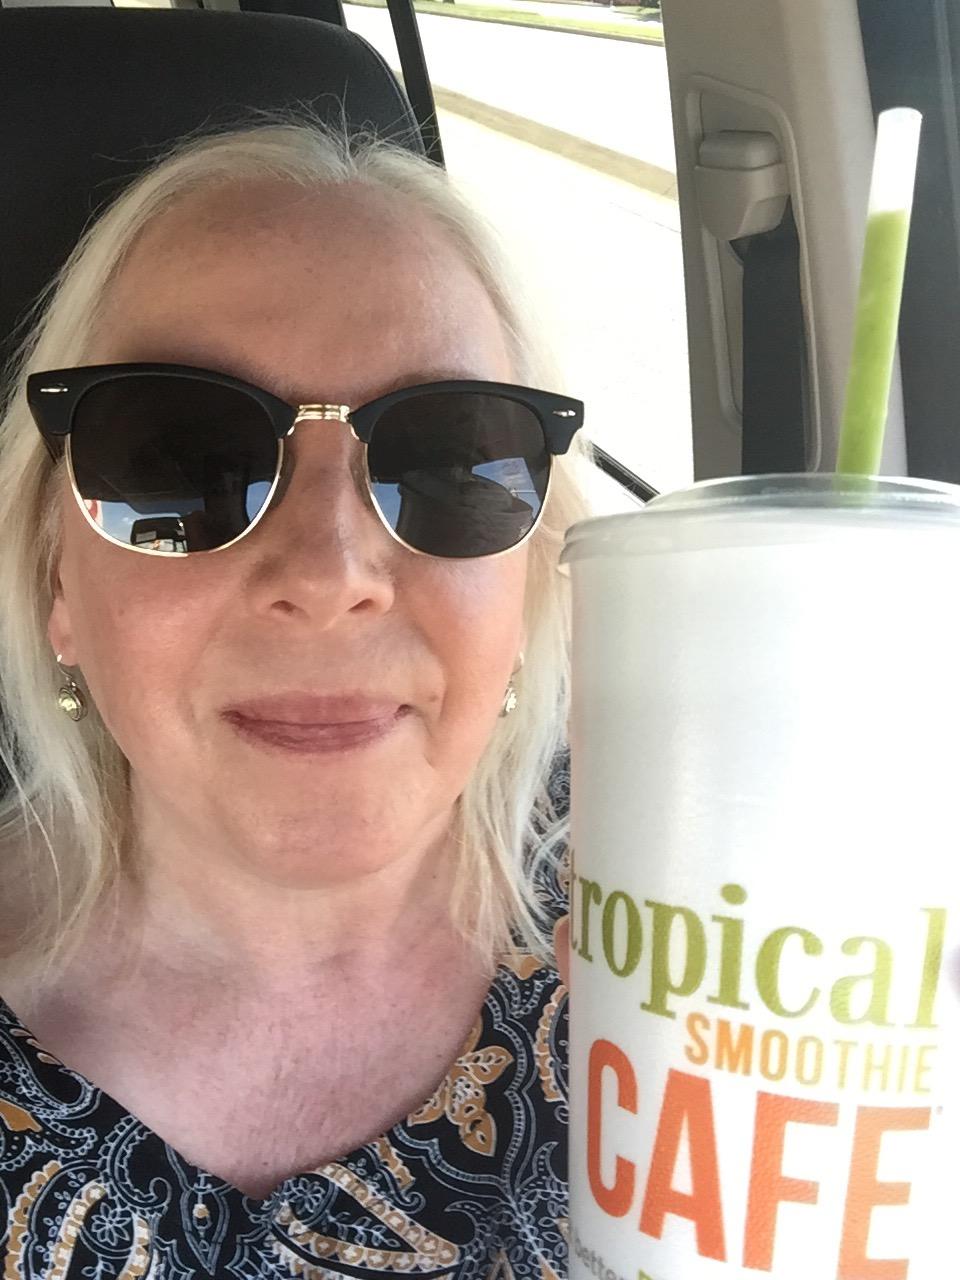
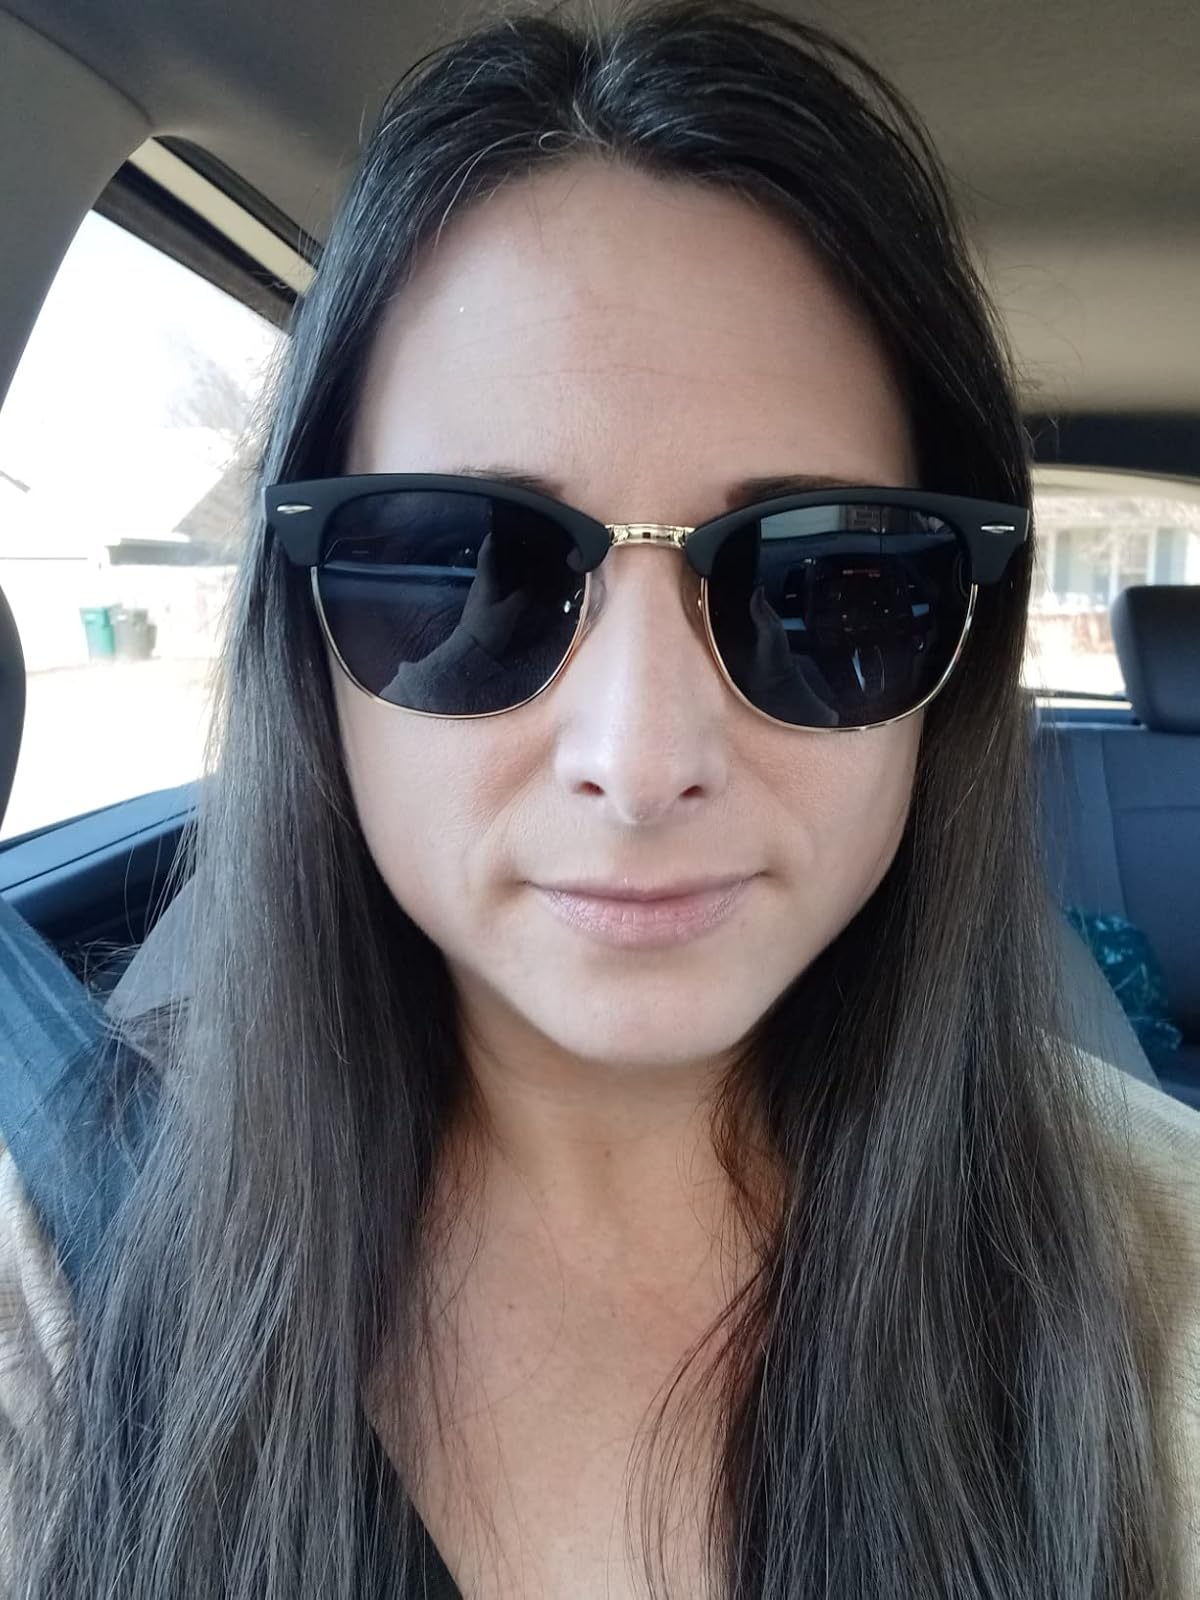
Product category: accessories_sunglasses
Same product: yes